Jakarta

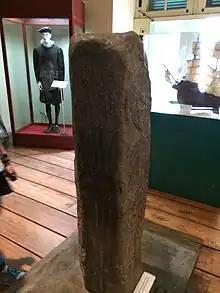
Luso-Sundanese "padrão", a monument with a cross of the Order of Christ, commemorating a treaty between Portugal and Hindu Sunda kingdoms

The north coast area of western Java including Jakarta was the location of prehistoric Buni culture that flourished from 400 BC to 100 AD. The area in and around modern Jakarta was part of the 4th-century Sundanese kingdom of Tarumanagara, one of the oldest Hindu kingdoms in Indonesia. The area of North Jakarta around Tugu became a populated settlement in the early 5th century. The Tugu inscription (probably written around 417 AD) discovered in Batutumbuh hamlet, Tugu village, Koja, North Jakarta, mentions that King Purnawarman of Tarumanagara undertook hydraulic projects; the irrigation and water drainage project of the Chandrabhaga river and the Gomati river near his capital. Following the decline of Tarumanagara, its territories, including the Jakarta area, became part of the Hindu Kingdom of Sunda. From the 7th to the early 13th century, the port of Sunda was under the Srivijaya maritime empire. According to the Chinese source, "Chu-fan-chi", written circa 1225, Chou Ju-kua reported in the early 13th century that Srivijaya still ruled Sumatra, the Malay peninsula, and western Java (Sunda). The source says the port of Sunda was strategic and thriving, mentioning pepper from Sunda as among the best in quality. The people worked in agriculture, and their houses were built on wooden piles. The harbour area became known as Sunda Kelapa (Sundanese: ) and by the 14th century, it was an important trading port for the Sunda Kingdom.